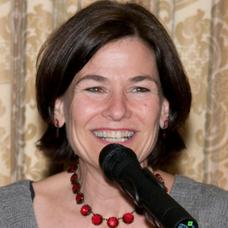
Age: 52